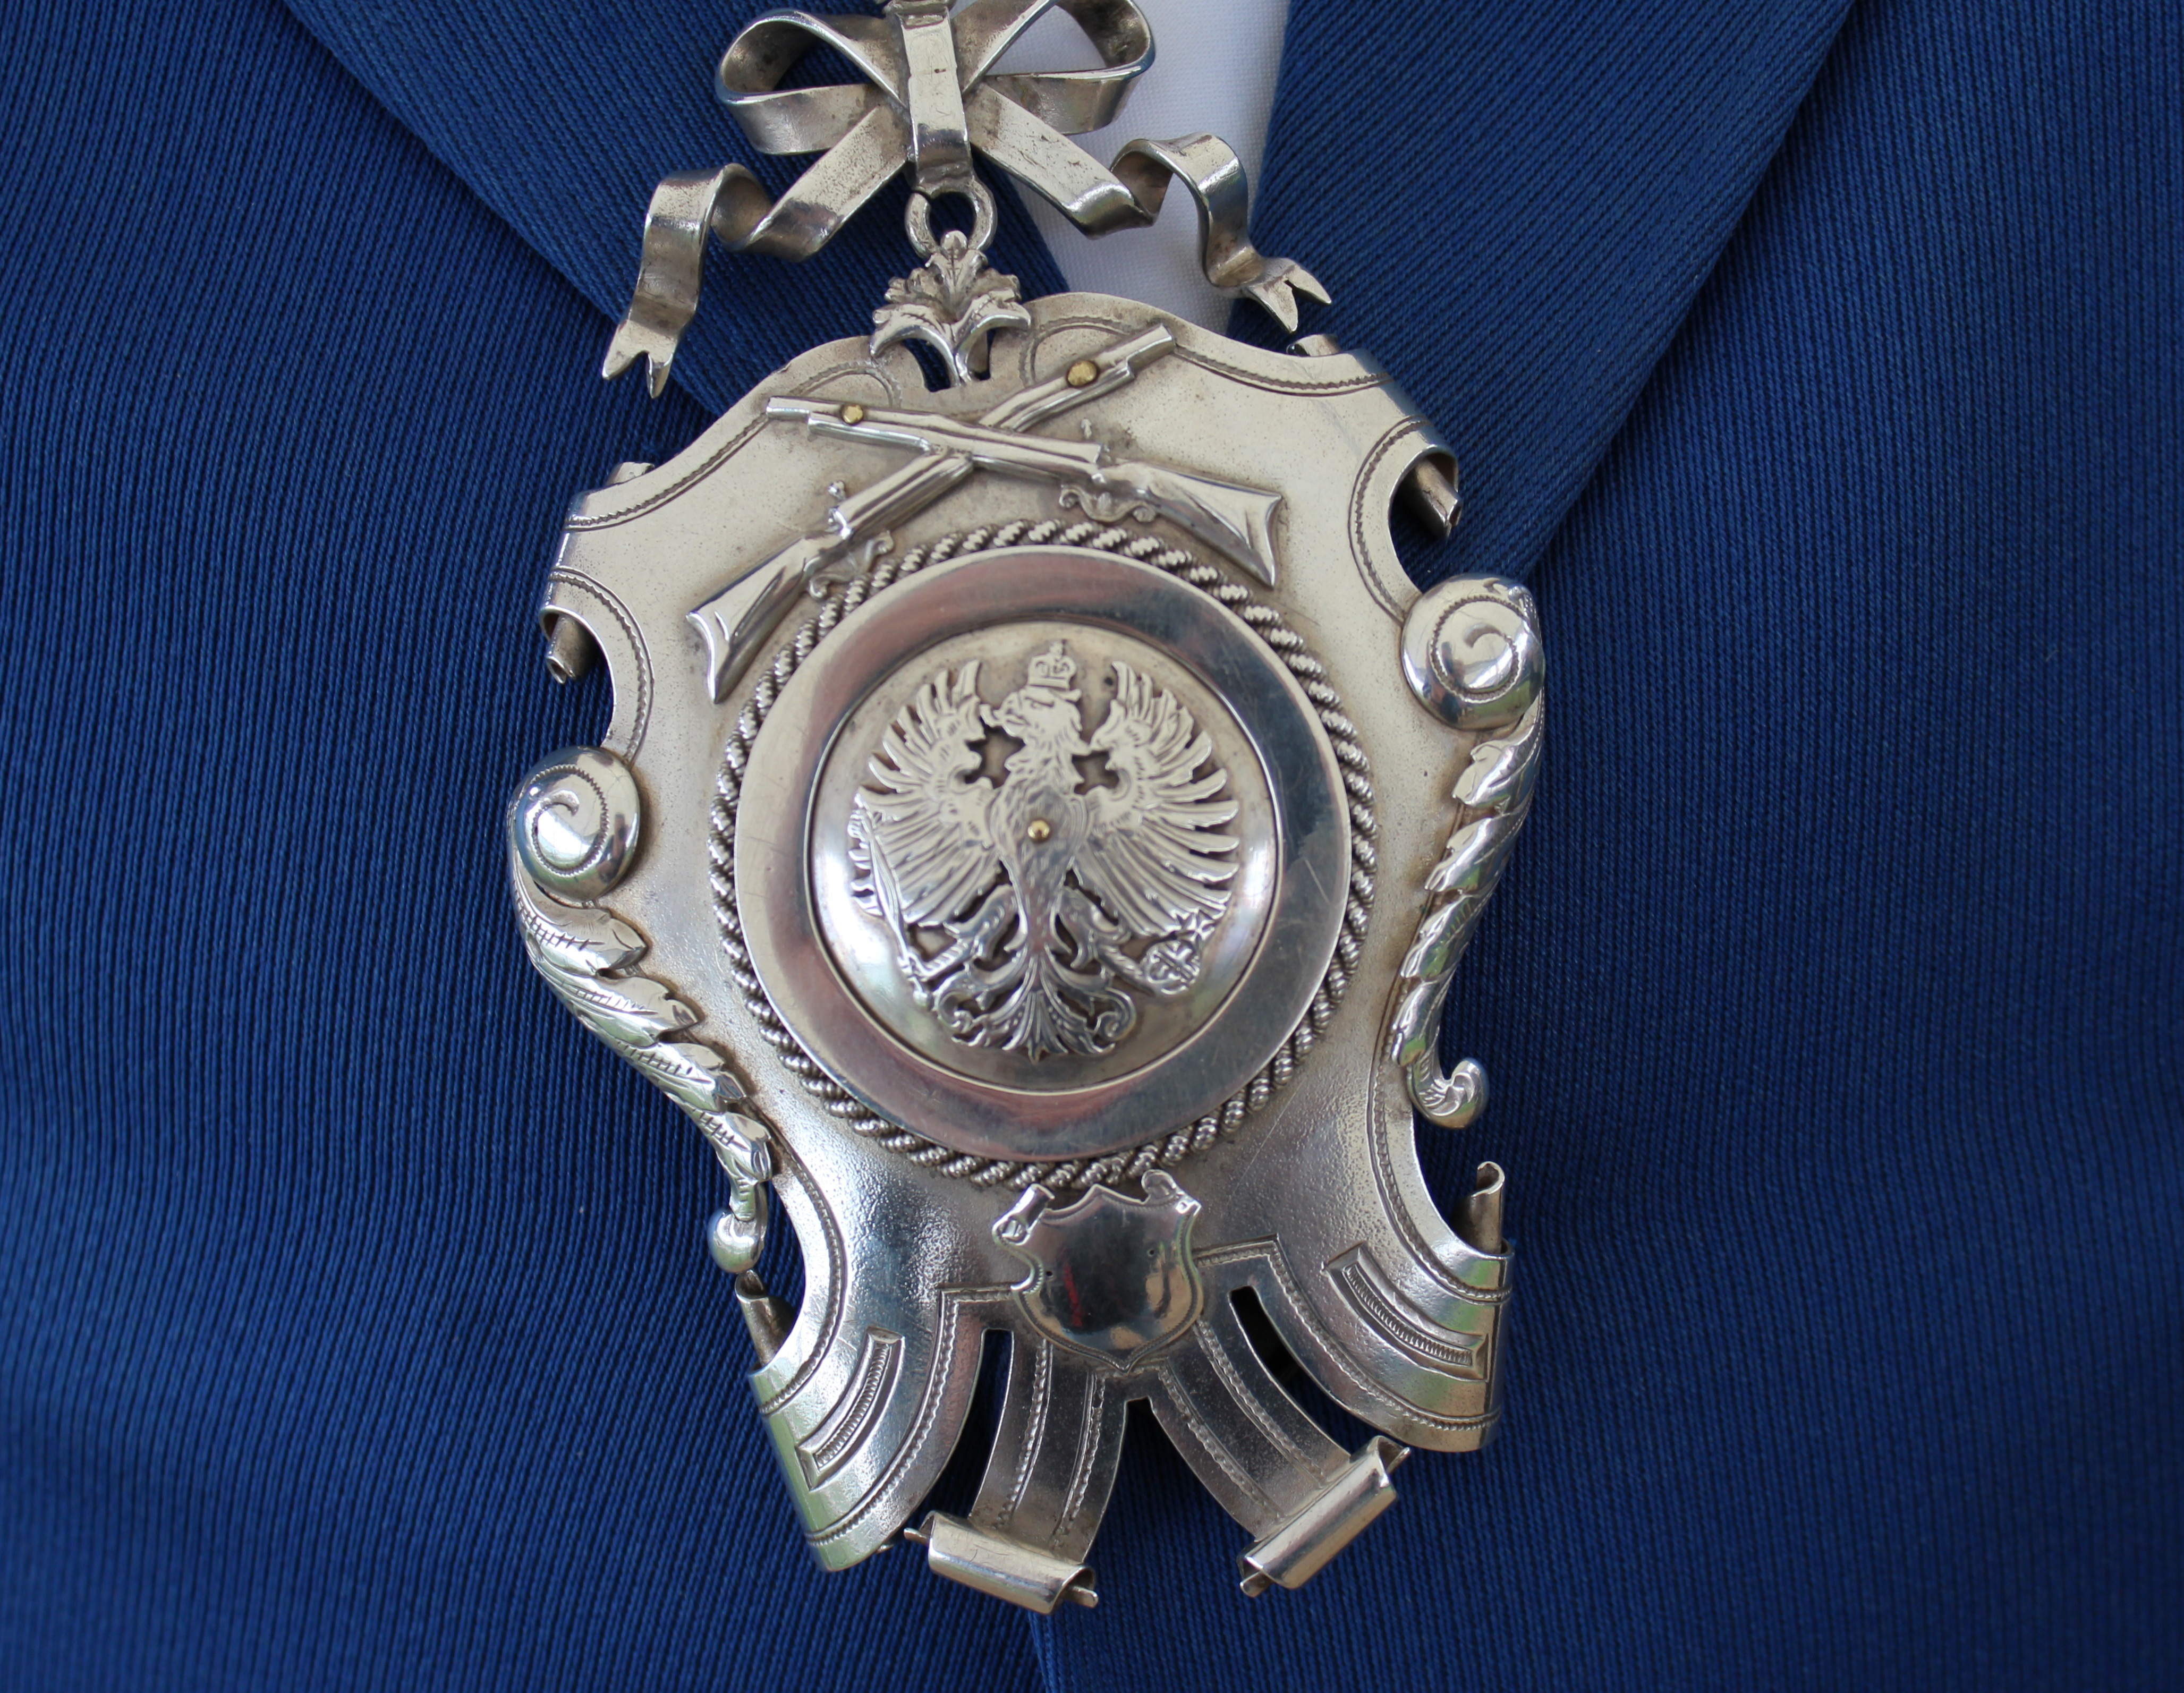
watch, hand, jewellery, silver, protect, pendant, dusseldorf, shooting club, royal silver, king chain, platinum, locket, fashion accessory